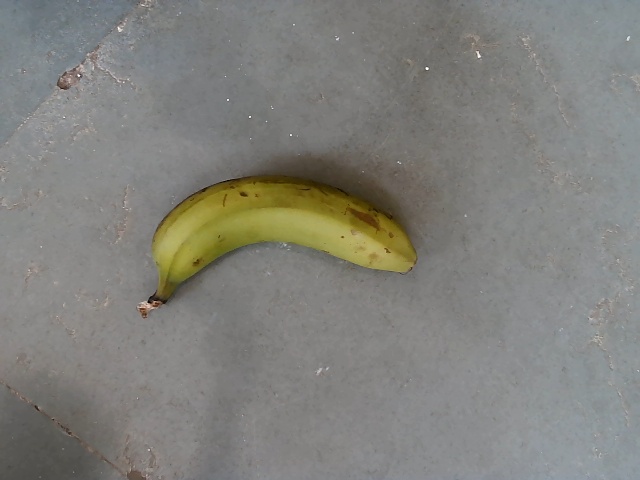
Label: Raw_Banana